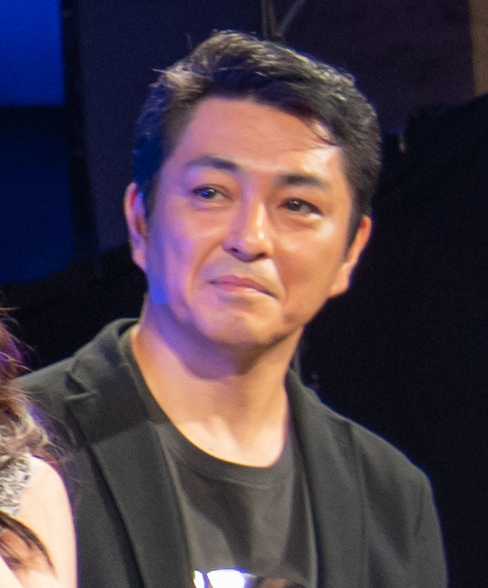
ซาโตชิ มิกามิ

| image=Satoshi_Mikami_2018.jpg
| name =ซาโตชิ มิกามิ
| native_name =三上 哲
| native_name_lang = ja
| birth_place = โตเกียว ประเทศญี่ปุ่น
| occupation = นักแสดง, นักพากย์ญี่ปุ่น|นักพากย์
| organization = เน็กซีด
| height = 171 ซม.
ซาโตชิ มิกามิ (, เกิด 8 มิถุนายน 1968) เป็นนักแสดงและนักพากย์ญี่ปุ่น|นักพากย์ประเทศญี่ปุ่น|ชาวญี่ปุ่น เกิดที่โตเกียว สังกัดเน็กซีด
== อ้างอิง ==
หมวดหมู่:บุคคลที่ยังมีชีวิตอยู่
หมวดหมู่:บุคคลที่เกิดในปี พ.ศ. 2511
หมวดหมู่:บุคคลจากมหานครโตเกียว
หมวดหมู่:นักพากย์ชายชาวญี่ปุ่น
หมวดหมู่:นักแสดงชายชาวญี่ปุ่น